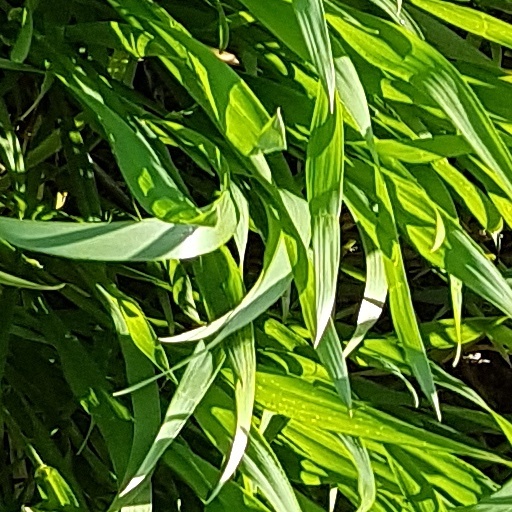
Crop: wheat